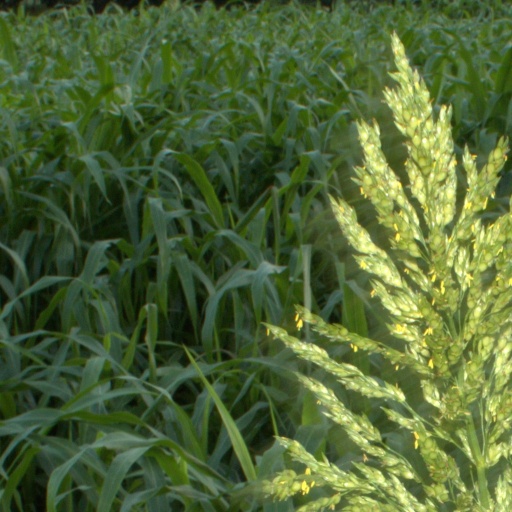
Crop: sorghum